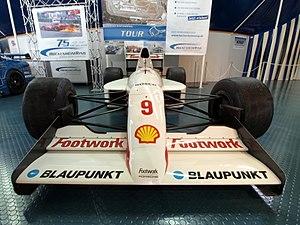
La Footwork A11C est la première monoplace de Formule 1 engagée par l'écurie britannique Footwork Racing dans le cadre du championnat du monde de Formule 1 1991. Ayant disputé les trois premiers Grands Prix, elle est pilotée par les Italiens Michele Alboreto et Alex Caffi. L'A11C est définitivement remplacée par la Footwork FA12 à partir du Grand Prix de Monaco.